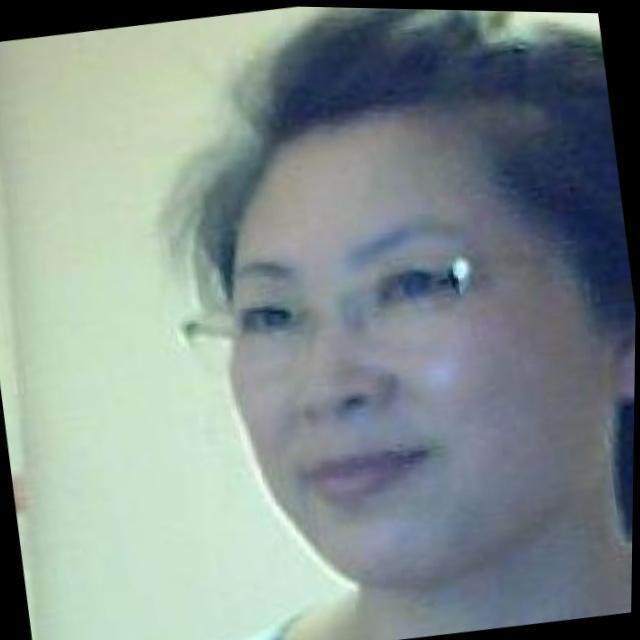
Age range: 45-64